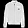
Label: Coat